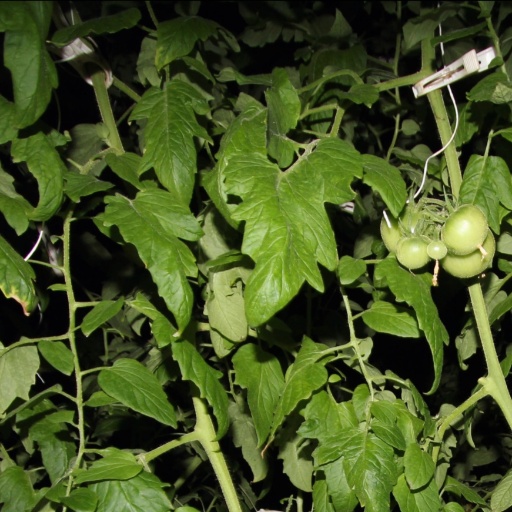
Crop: tomato